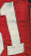
Number: 1